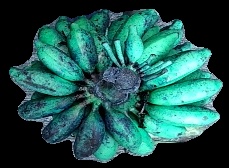
Variety: rasbale
Grade: grade3